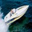
Label: ship